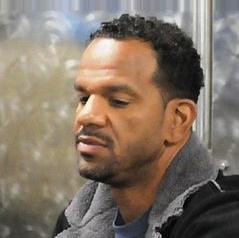
Age: 44